Joan Moore (phytopathologist)

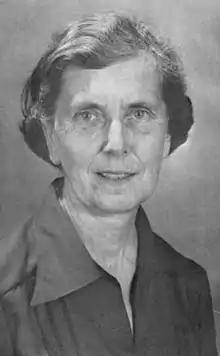
F. Joan Moore, c. 1978

Frances Joan Harvey Moore, OBE (known as Joan Moore; 1920 – 28 February 1986) was a British plant pathologist, science administrator and conservationist.